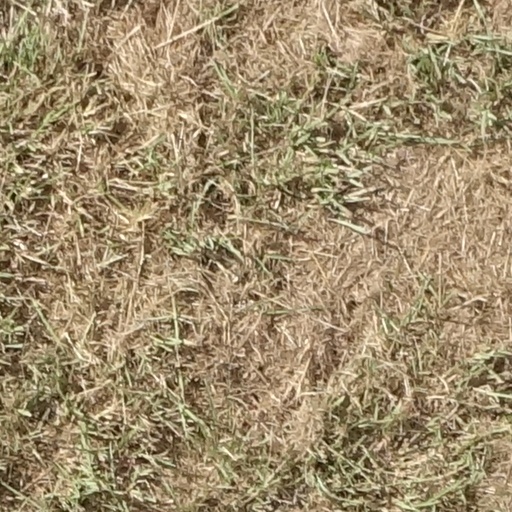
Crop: sorghum